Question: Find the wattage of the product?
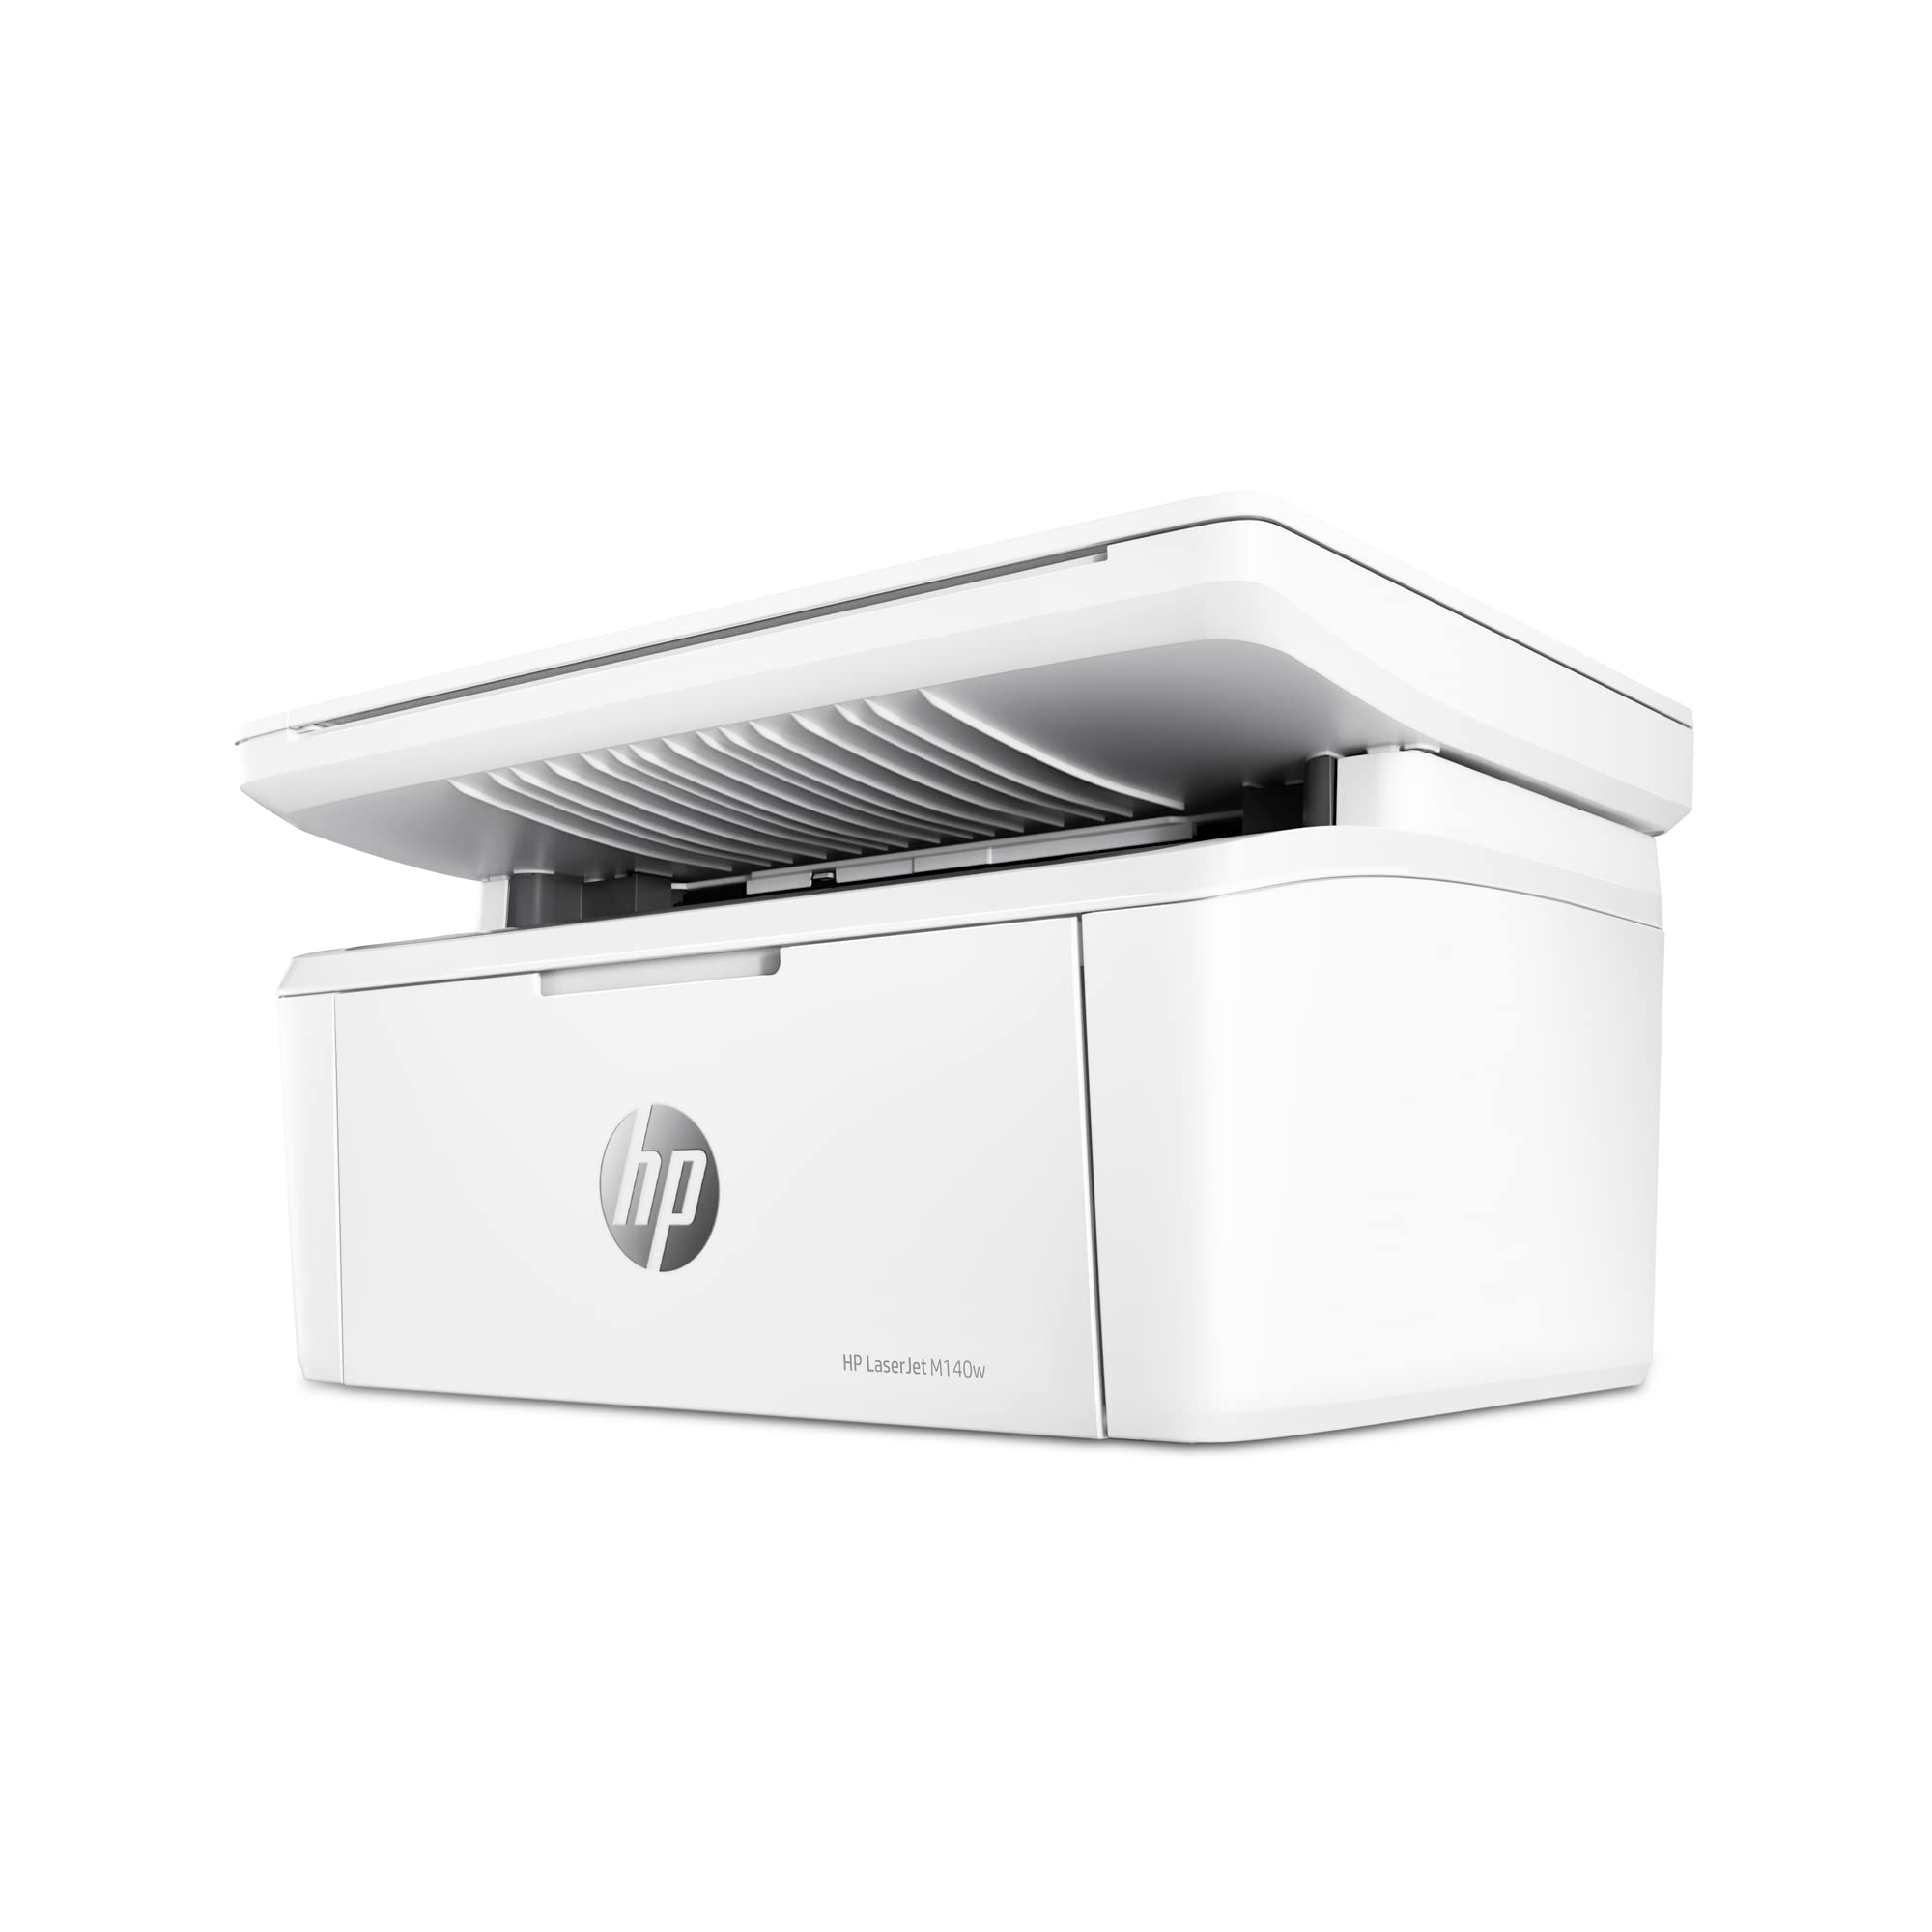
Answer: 140.0 watt